2018 World Series

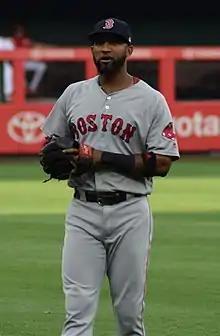
Eduardo Núñez hit a three-run home run for Boston in the seventh inning.

The Red Sox started Chris Sale against the Dodgers' Clayton Kershaw. Kershaw became the first pitcher to start the first game of the World Series in back-to-back years since Cliff Lee did so in 2009 (for the Phillies) and 2010 (for the Rangers) and the first to do so for the same team since Dave Stewart pitched three consecutive Game 1s for the Oakland Athletics from 1988 to 1990. The Red Sox struck in the first inning when Mookie Betts singled, stole second and then scored on a hit by Andrew Benintendi, who subsequently scored on a single by J. D. Martinez. Boston benefited from Dodgers' first baseman David Freese missing a foul pop-up by Betts, and right fielder Yasiel Puig allowing Benintendi to advance to second base on a late throw to the plate. A homer by Matt Kemp in the second inning gave the Dodgers a run, and an RBI single by Manny Machado in the third inning tied the score, 2–2. In the bottom of the third, Steve Pearce grounded into a fielder's choice—which was called an inning-ending double play on the field, but overturned by video review—and the Red Sox regained the lead on an RBI double by Martinez in the following at-bat. In the top of the fifth, a groundout by Machado plated Brian Dozier to even the score, 3–3.